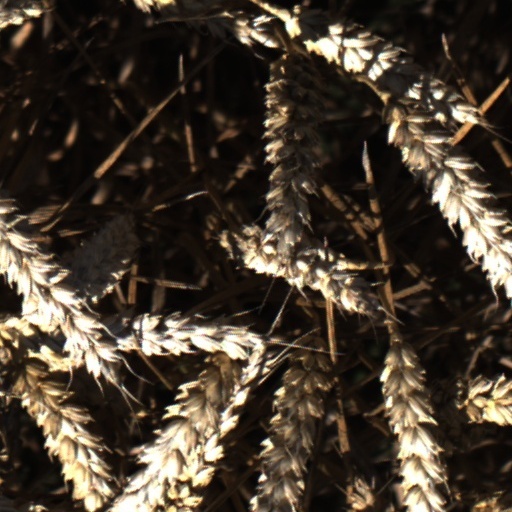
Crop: wheat